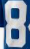
Number: 8